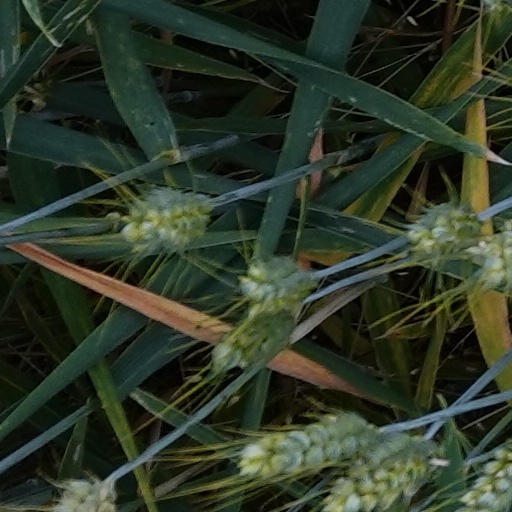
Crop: wheat